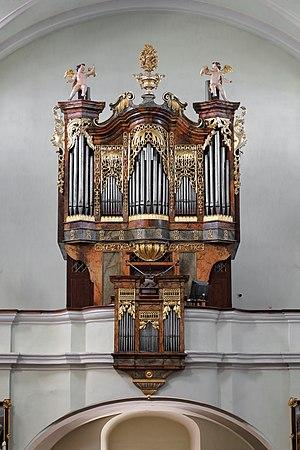
L'église paroissiale de Loosdorf est une église paroissiale catholique située dans la commune de Loosdorf et le district de Melk, en Basse-Autriche. Dédiée à saint Laurent, elle est rattachée au doyenné de Melk et au diocèse de Sankt Pölten. Elle est protégée au titre de monument historique.